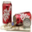
Label: can